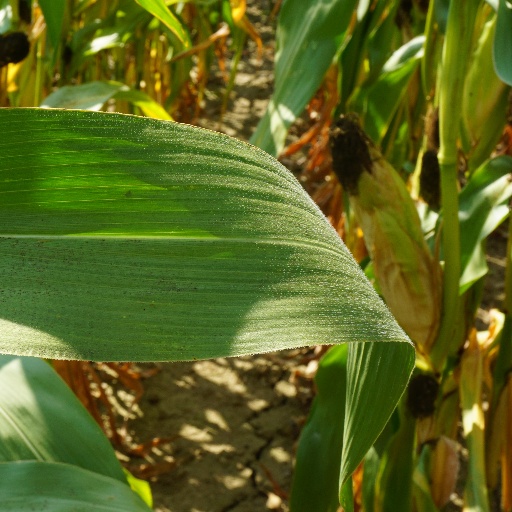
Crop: maize; corn